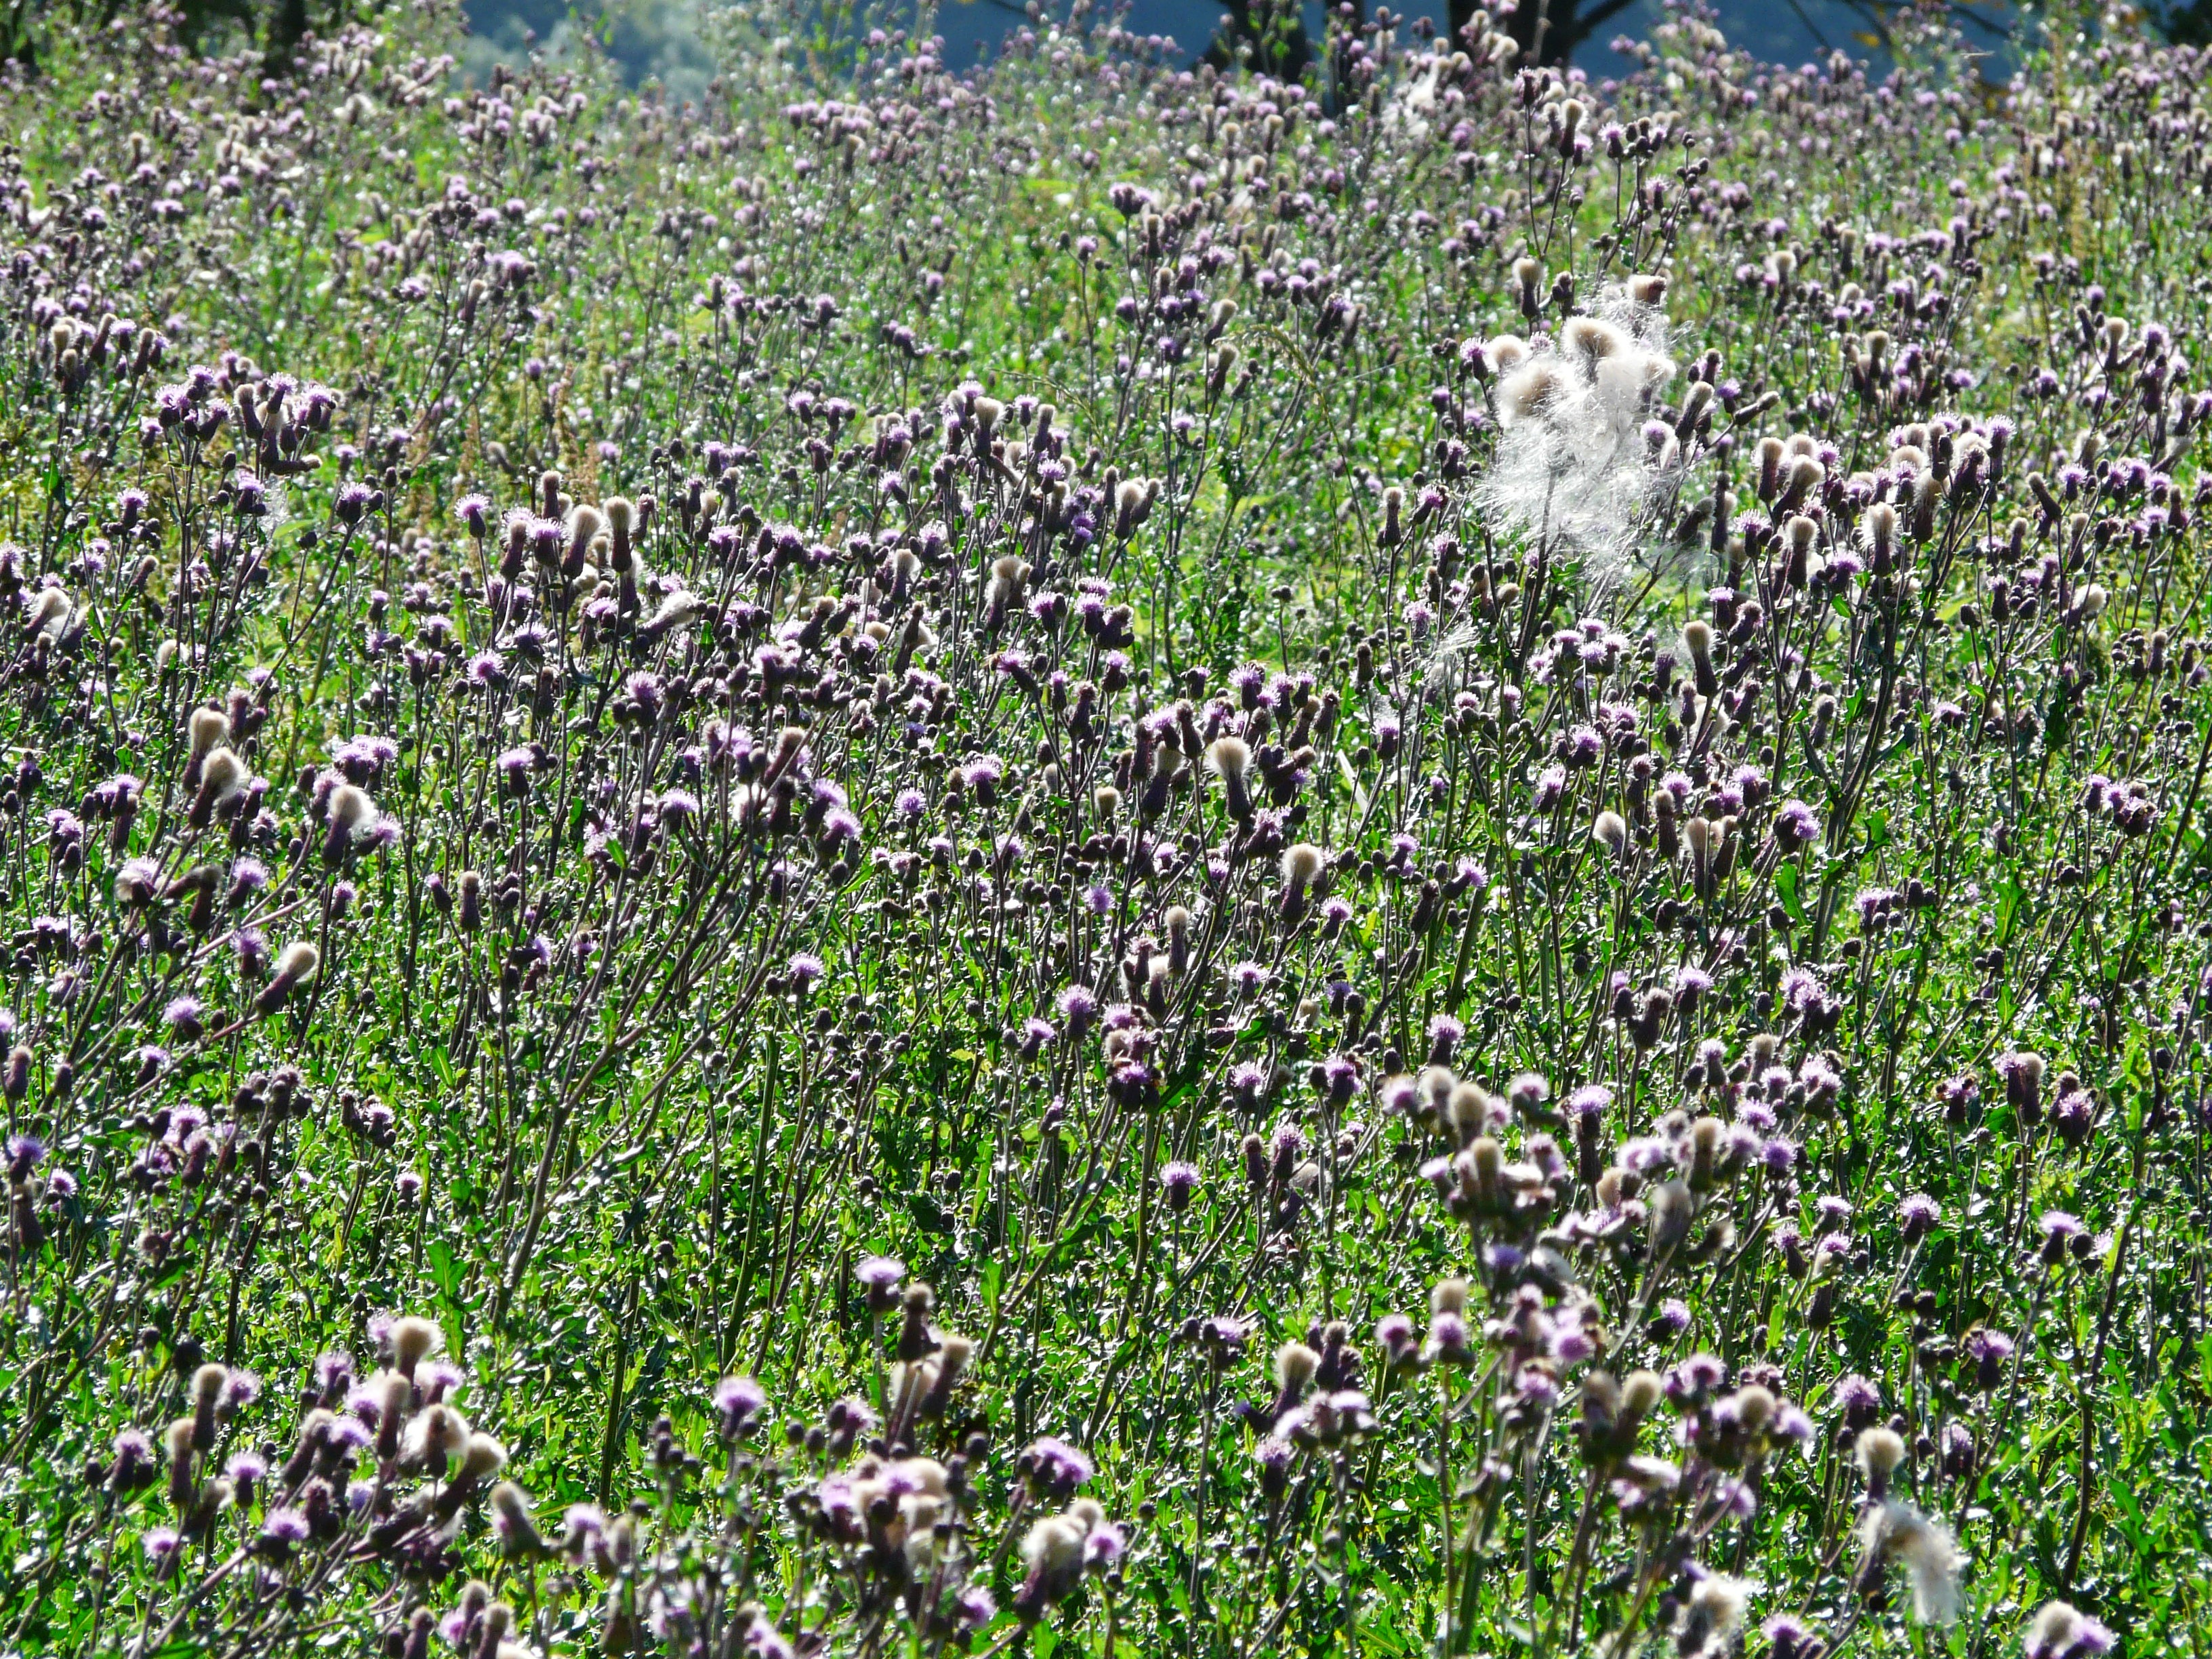
grass, plant, meadow, flower, purple, herb, flora, wildflower, flowers, leaves, shrub, violet, asteraceae, thistle, habitat, fill, reddish, back light, composites, infructescence, flowering plant, wayside, edge of field, flower fullness, cirsium arvense, acker thistle, creeping thistle, pappus, flower coronary, be incites, thistle field, land plant, breckland thyme, saw toothed, arable weed, acker cirsium pappus, gynodioezisch, five gap